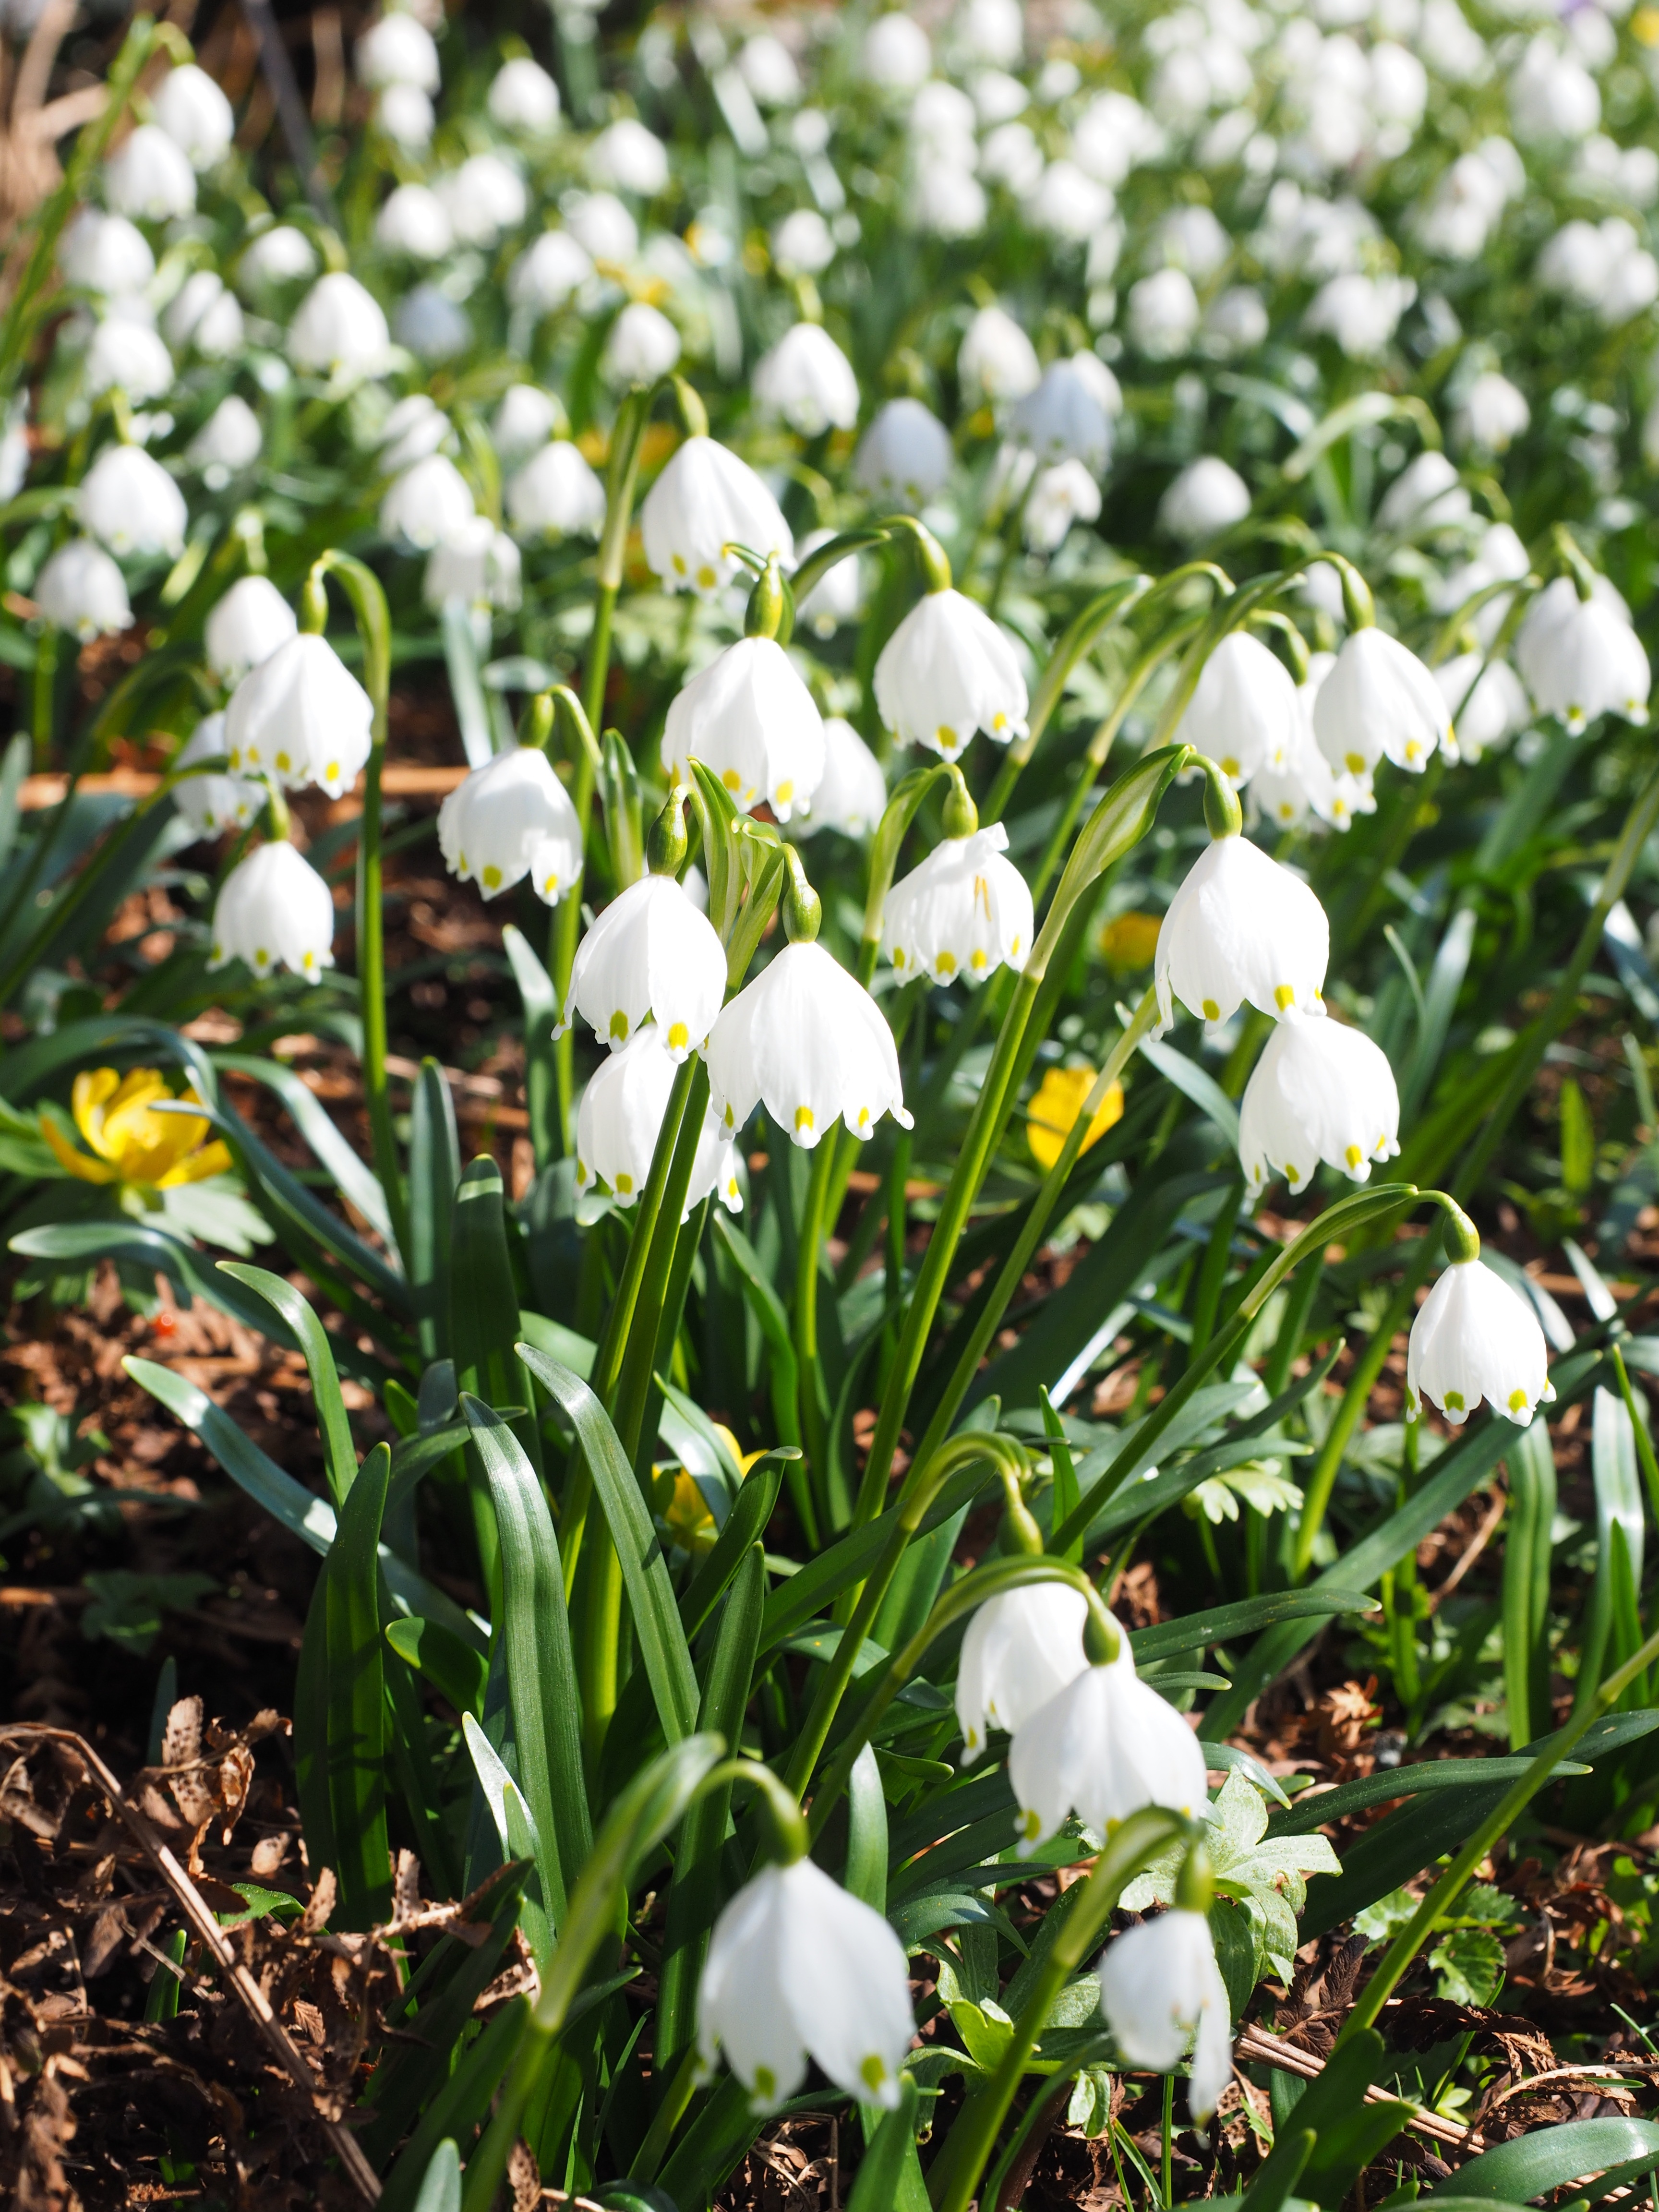
plant, flower, bloom, idyllic, spring, botany, garden, snowflake, flowers, snowdrop, spring flower, galanthus, flowering plant, leucojum, amaryllis plant, amaryllidaceae, fruehlingsknotenblume, great snowdrops, land plant, spring knotenblume, maerzgloeckchen, leucojum vernum